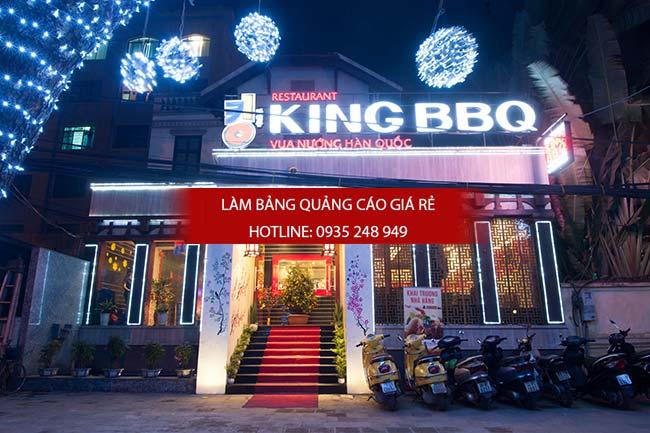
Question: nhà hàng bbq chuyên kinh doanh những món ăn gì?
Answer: các món nướng